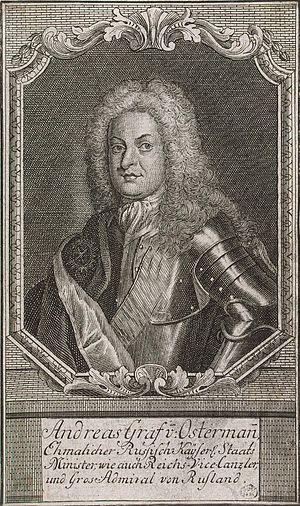
Le comte Andreï Ivanovitch Osterman ou Ostermann, né le 9 juin 1686 à Bochum, décédé le 31 mai 1747 en Sibérie est un diplomate et homme politique russe d'origine allemande. Il fut ministre du Commerce, gouverneur du tsar Pierre II de Russie, vice-chancelier de l'Empire de 1734 à 1740, amiral général en 1740. Il fut démis de ses fonctions en 1741.